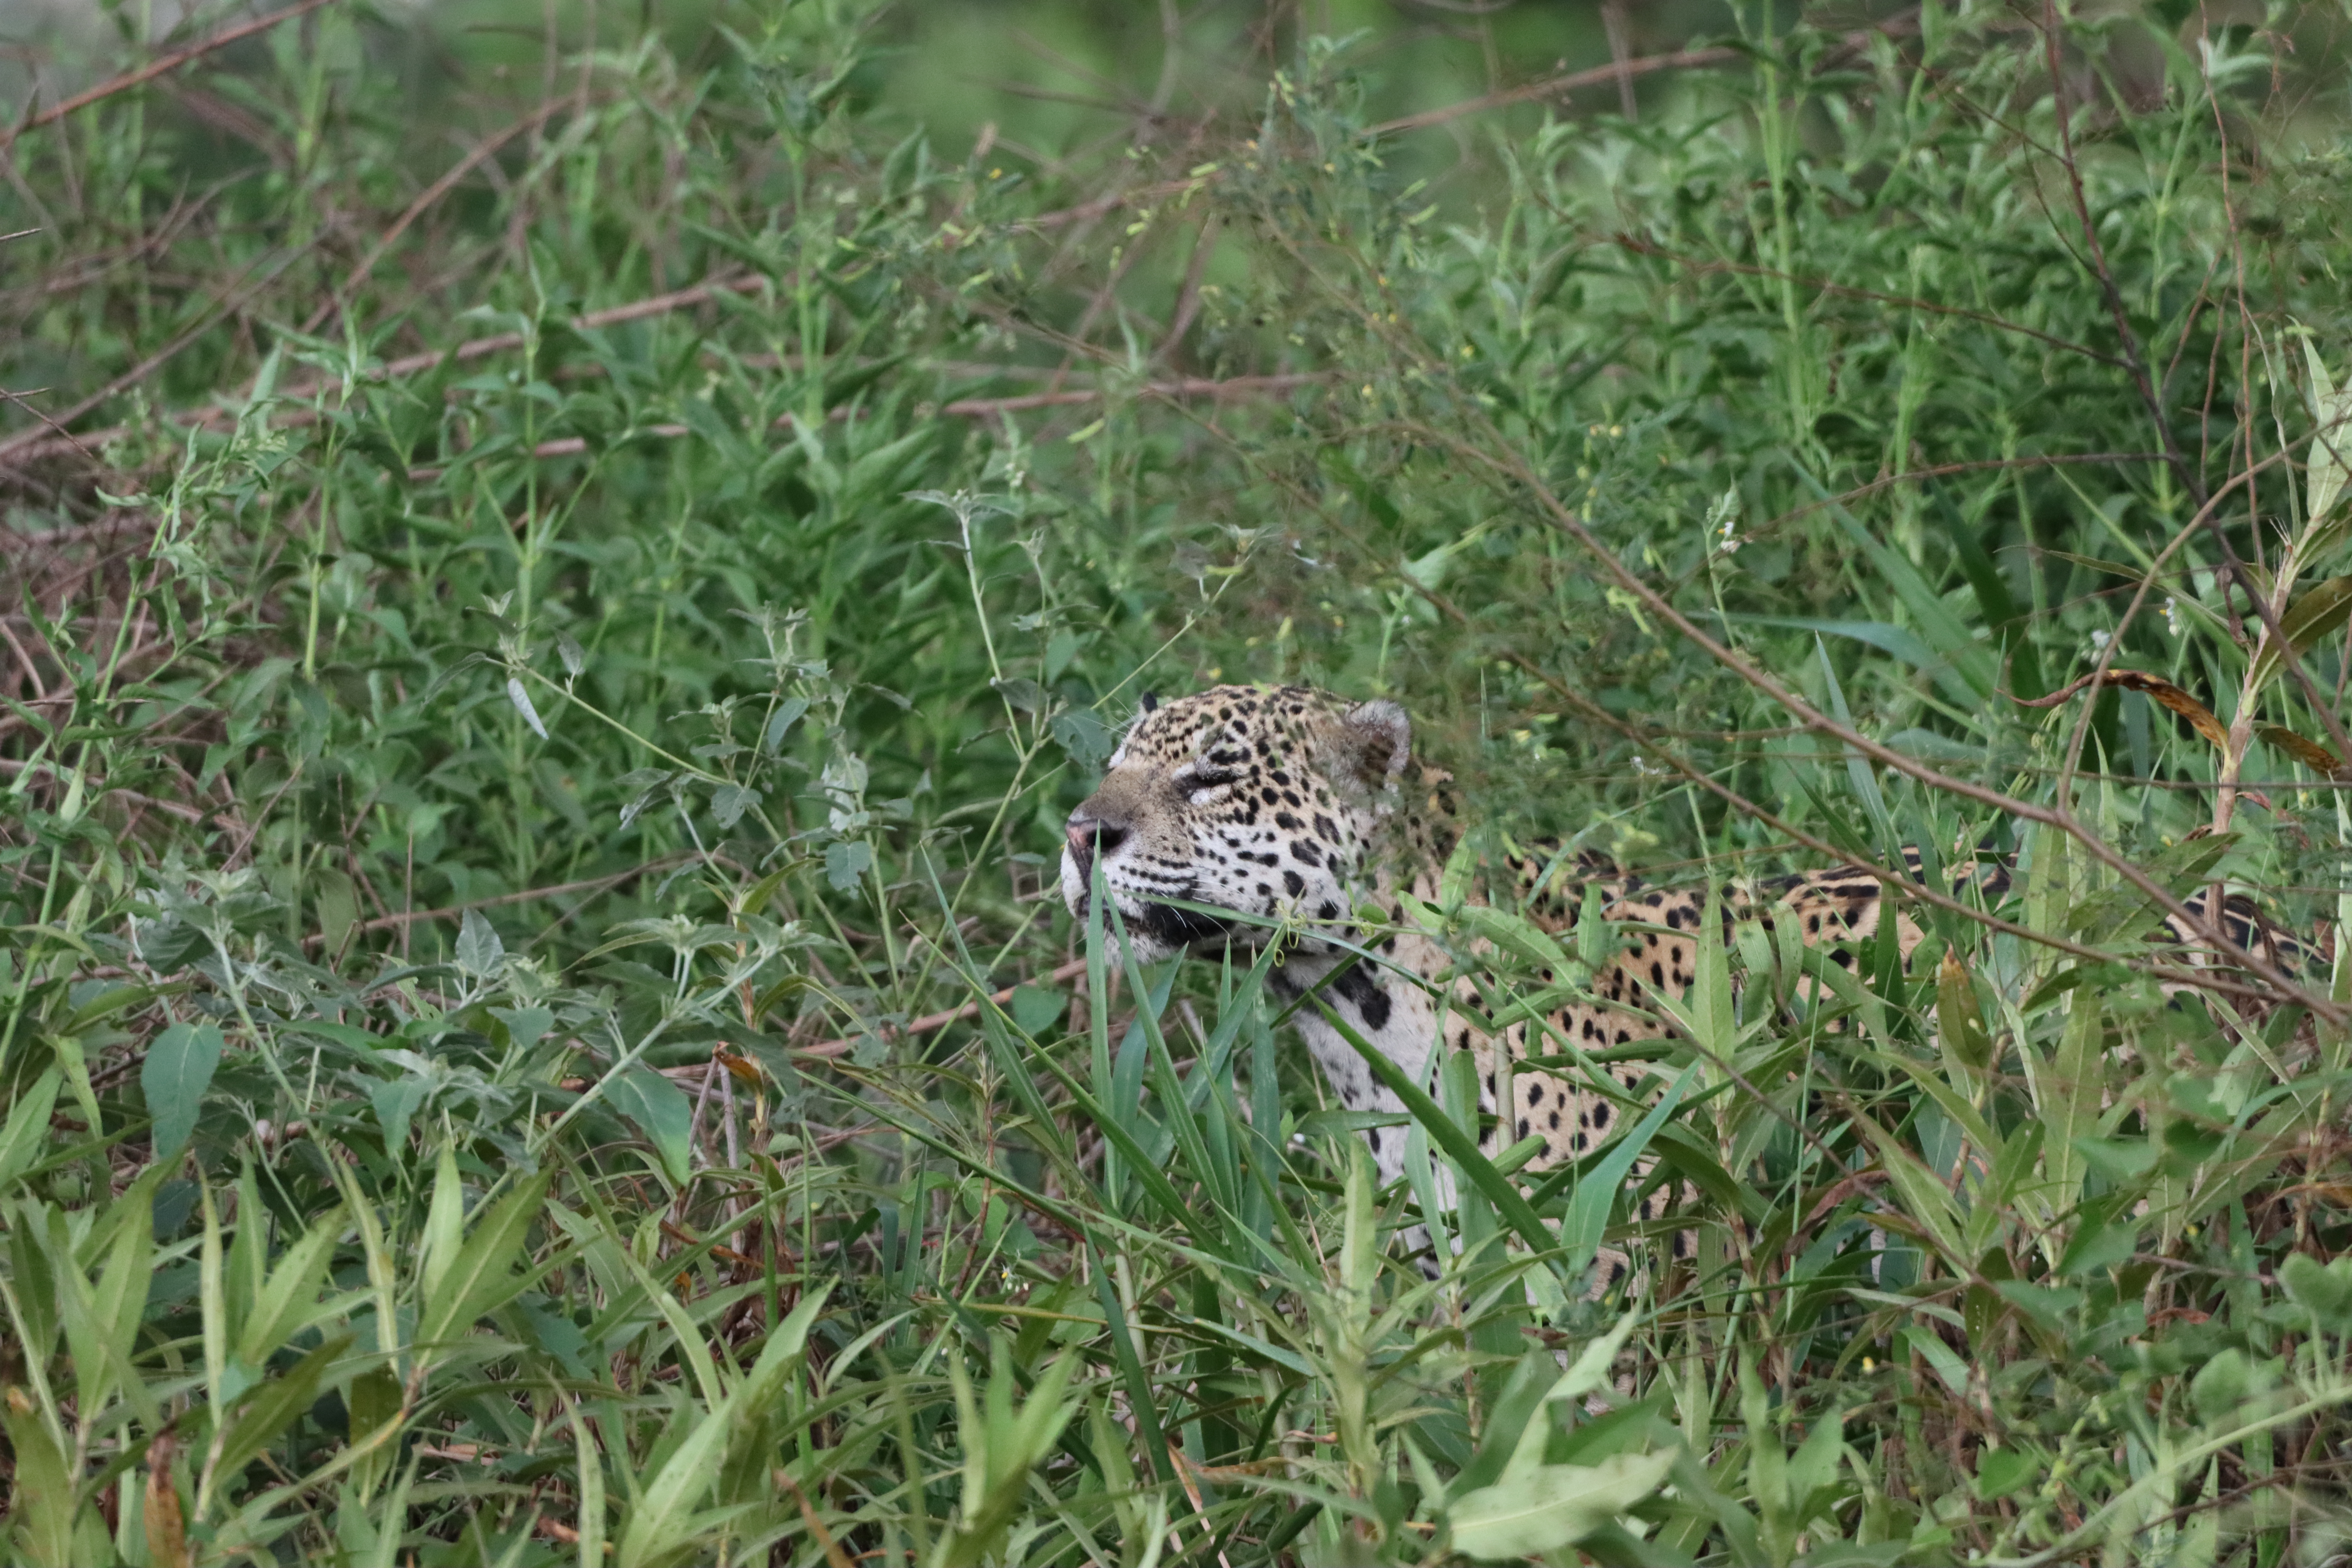
Jaguar: Patricia